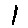
Label: 1